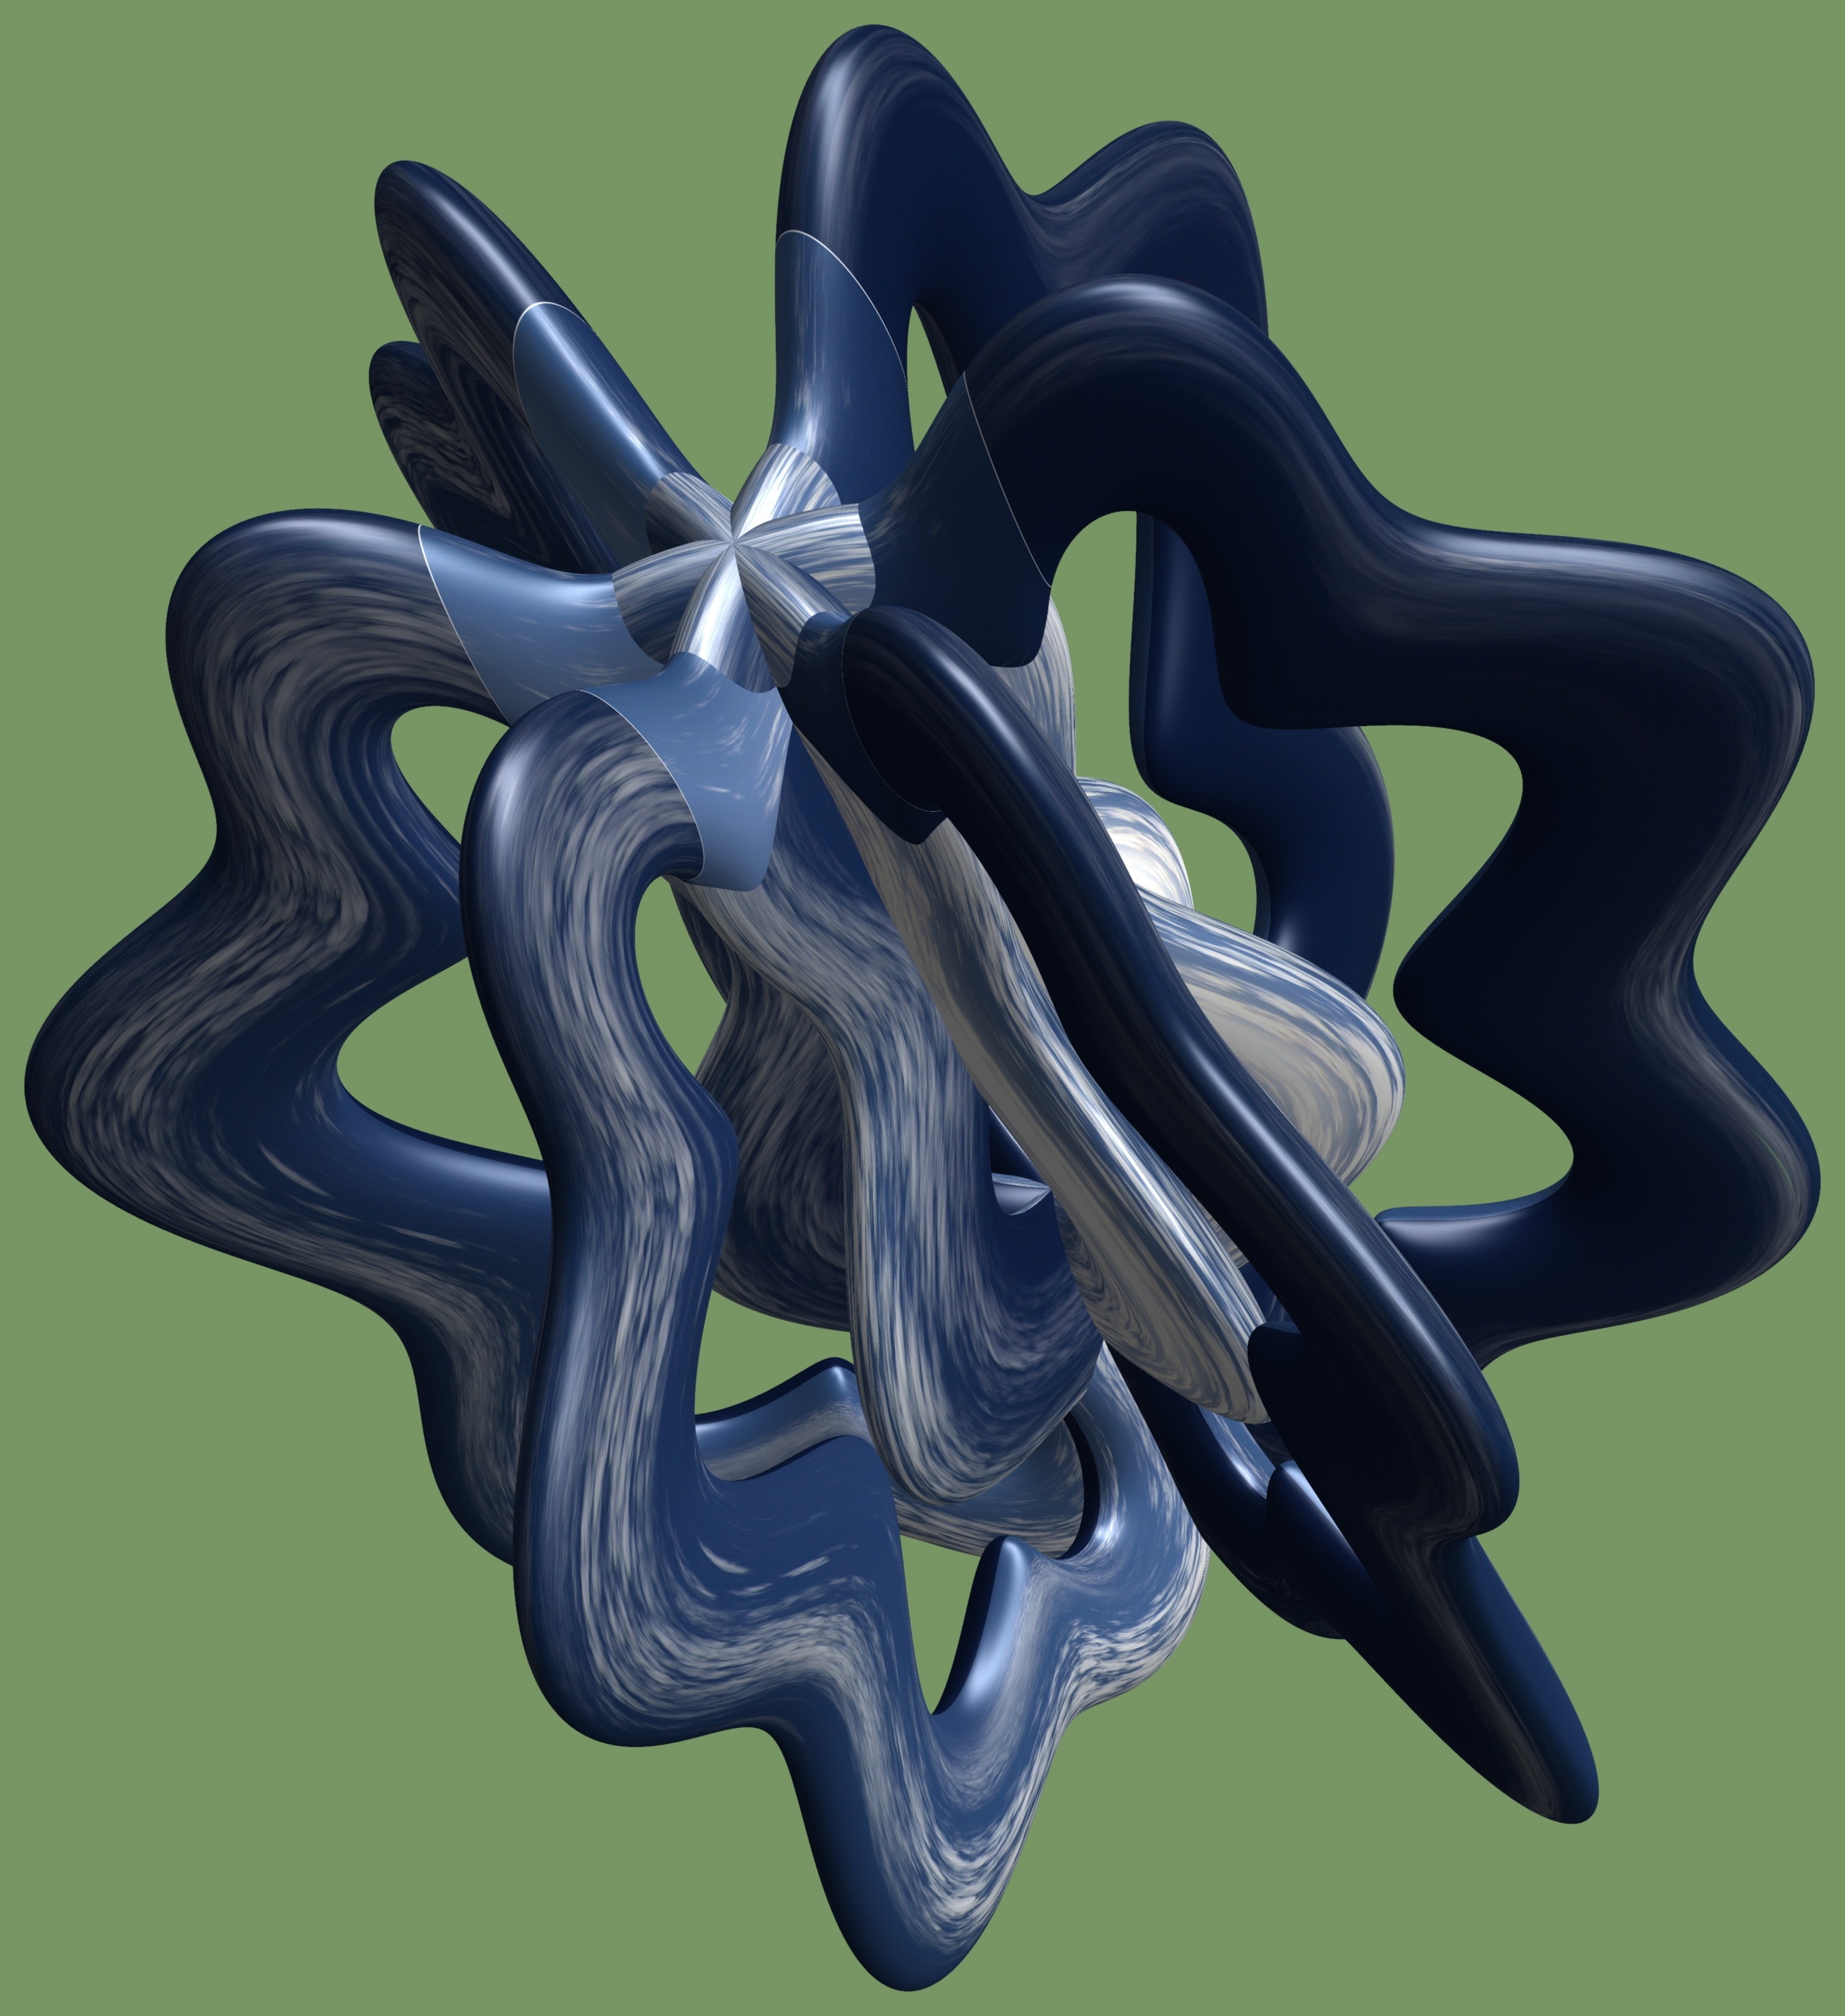
wing, structure, texture, flower, pattern, art, illustration, design, symmetry, 3d, graphic, torus, mathematica, cg, parametricplot3d, code, program, algorithm, mapping